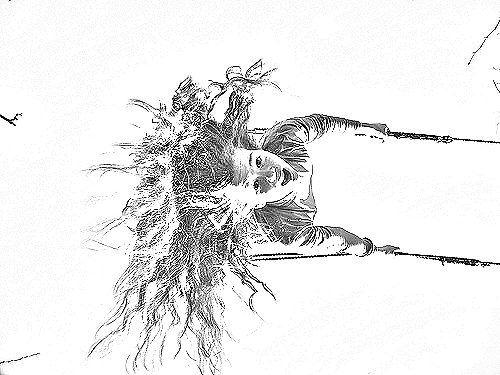
Portrait style: Sketch Portrait